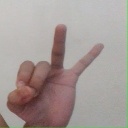
अक्षर: ण